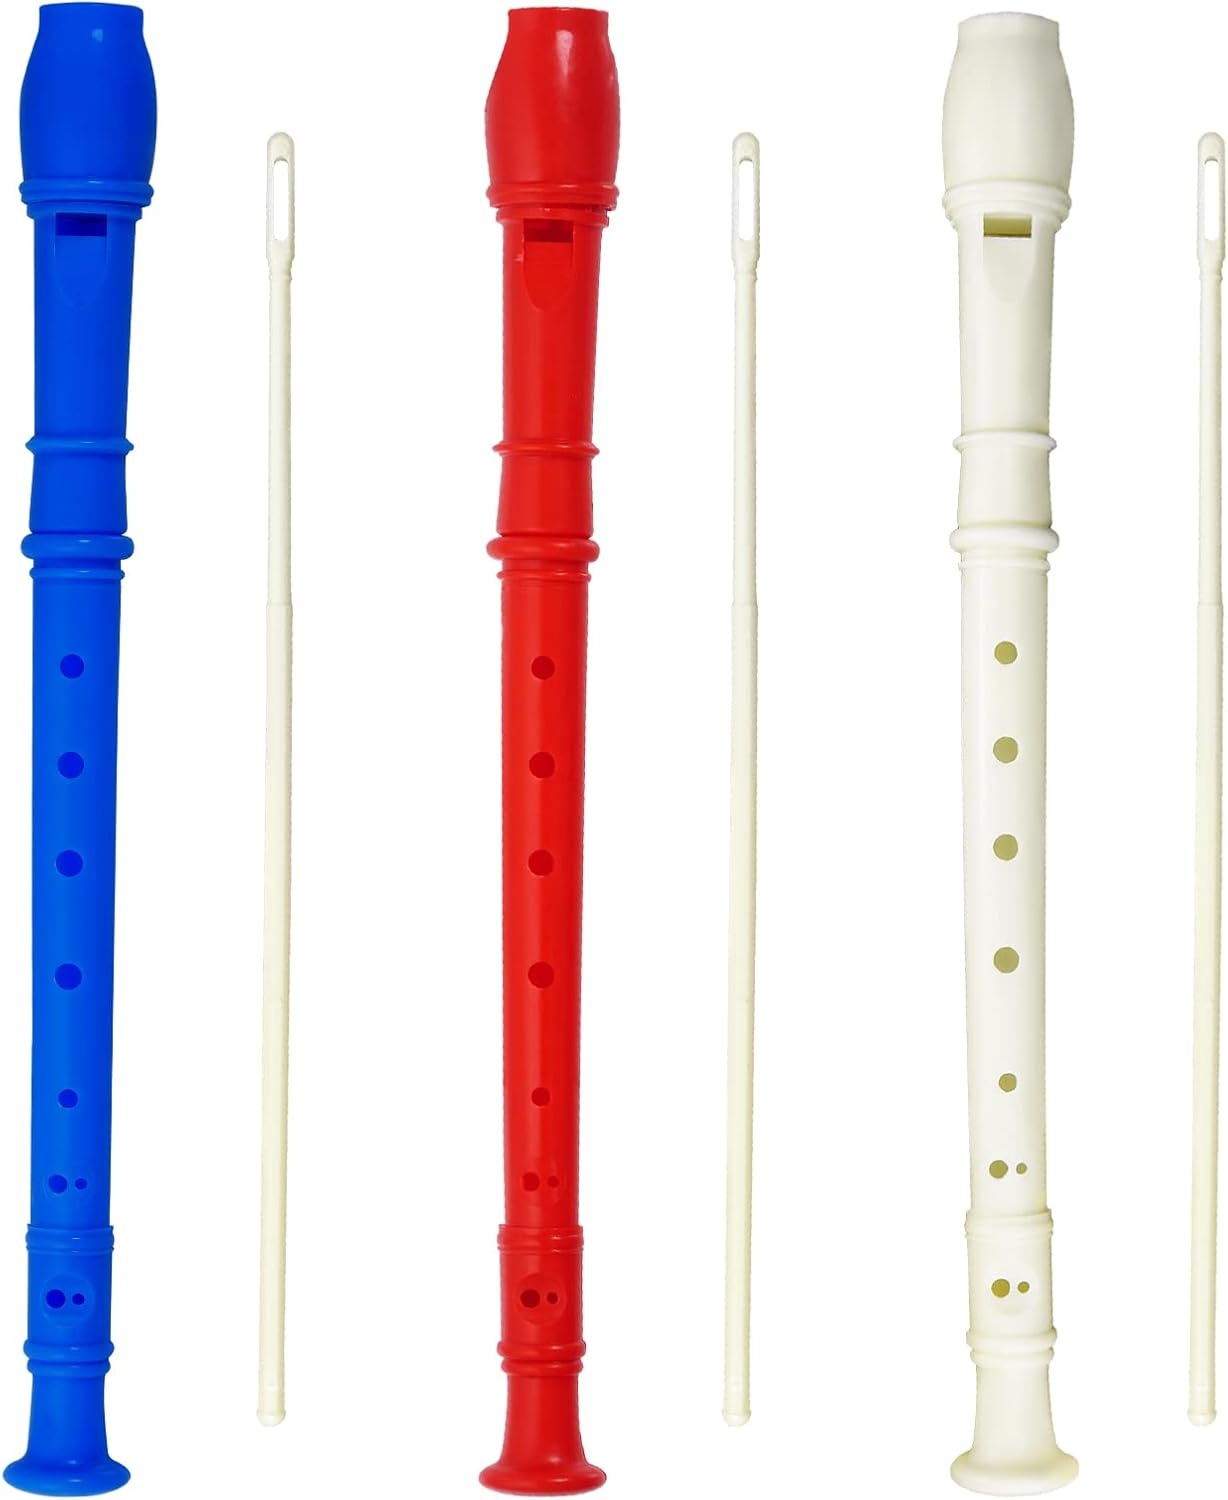
3 Pack 8 Hole Soprano Recorders Descant Flute With Cleaning Rod German Style for Beginner Graduation or Back to School Gift (dark blue, red, white)
Overview Color : dark blue, red, white Brand : tiggell Instrument Key : C Material : Acrylic Style : German About this item Premium Material: Made of high quality ABS, durable and lightweight, not easy to break, great for long time use. Come with appropriate storage bag, you can carry it with you anywhere. Dimension: Length: 30cm/11.8inch. Package contant: 3 pieces 8 hole soprano recorders, 3 pieces cleaning rods, 3 pieces storage bags. Great for Beginner: This 8 hole soprano recorder is suitable for beginners to play, and it's a base recorder instrument, easy to control and play. This recorder is intended for ages 15 years and older. Easy to Clean: These 8 hole soprano recorders are detachable, which is very easy to clean the inside of the soprano recorders with cleaning rods. Applications: Suitable for beginners, students and school ensembles, home practice, music classes or as a gift to your friends and family who love music.
Brand: tiggell
Category: Arts & Entertainment > Hobbies & Creative Arts > Musical Instruments > Woodwinds > Recorders > Soprano Recorders